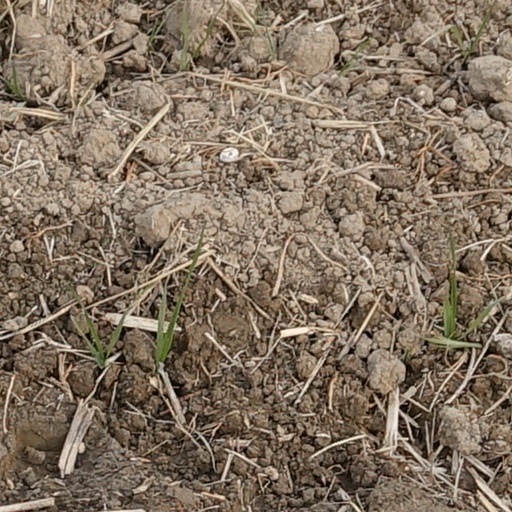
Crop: wheat